Nieuport 10

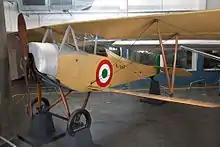
Nieuport-Macchi Ni.10 at the Museo nazionale della scienza e della tecnologia Leonardo da Vinci in Milan.

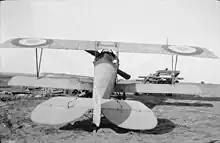
British Royal Naval Air Service Nieuport 10 showing the original small tailplane and cutout in the top wing for the gunner.

Two Nieuport-Macchi 10,000's survive and are on display in Italy, one at the Museo Storico Italiano della Guerra and one at the Museo della Scienza e della Tecnologia "Leonardo da Vinci", and an original Nieuport 83 E.2 that had been flown by Charles Nungesser while barnstorming in the United States shortly after the First World War, is at Old Rhinebeck Aerodrome on static display.